University of Houston–Clear Lake

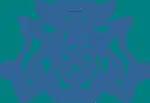

The University of Houston–Clear Lake (UHCL) is one of four separate and distinct institutions in the University of Houston System. The institution is separately accredited, offers its own academic programs and confers its own degrees, and has its own administration. UHCL is a stand-alone university; it is not a branch campus of the University of Houston (UH). Although UHCL and UH are both component institutions of the University of Houston System, they are separate universities.